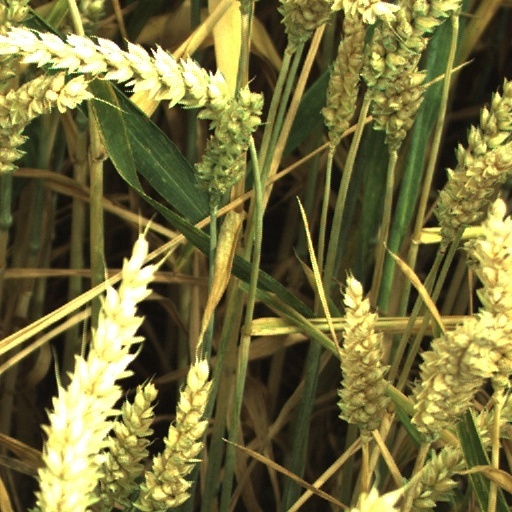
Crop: wheat